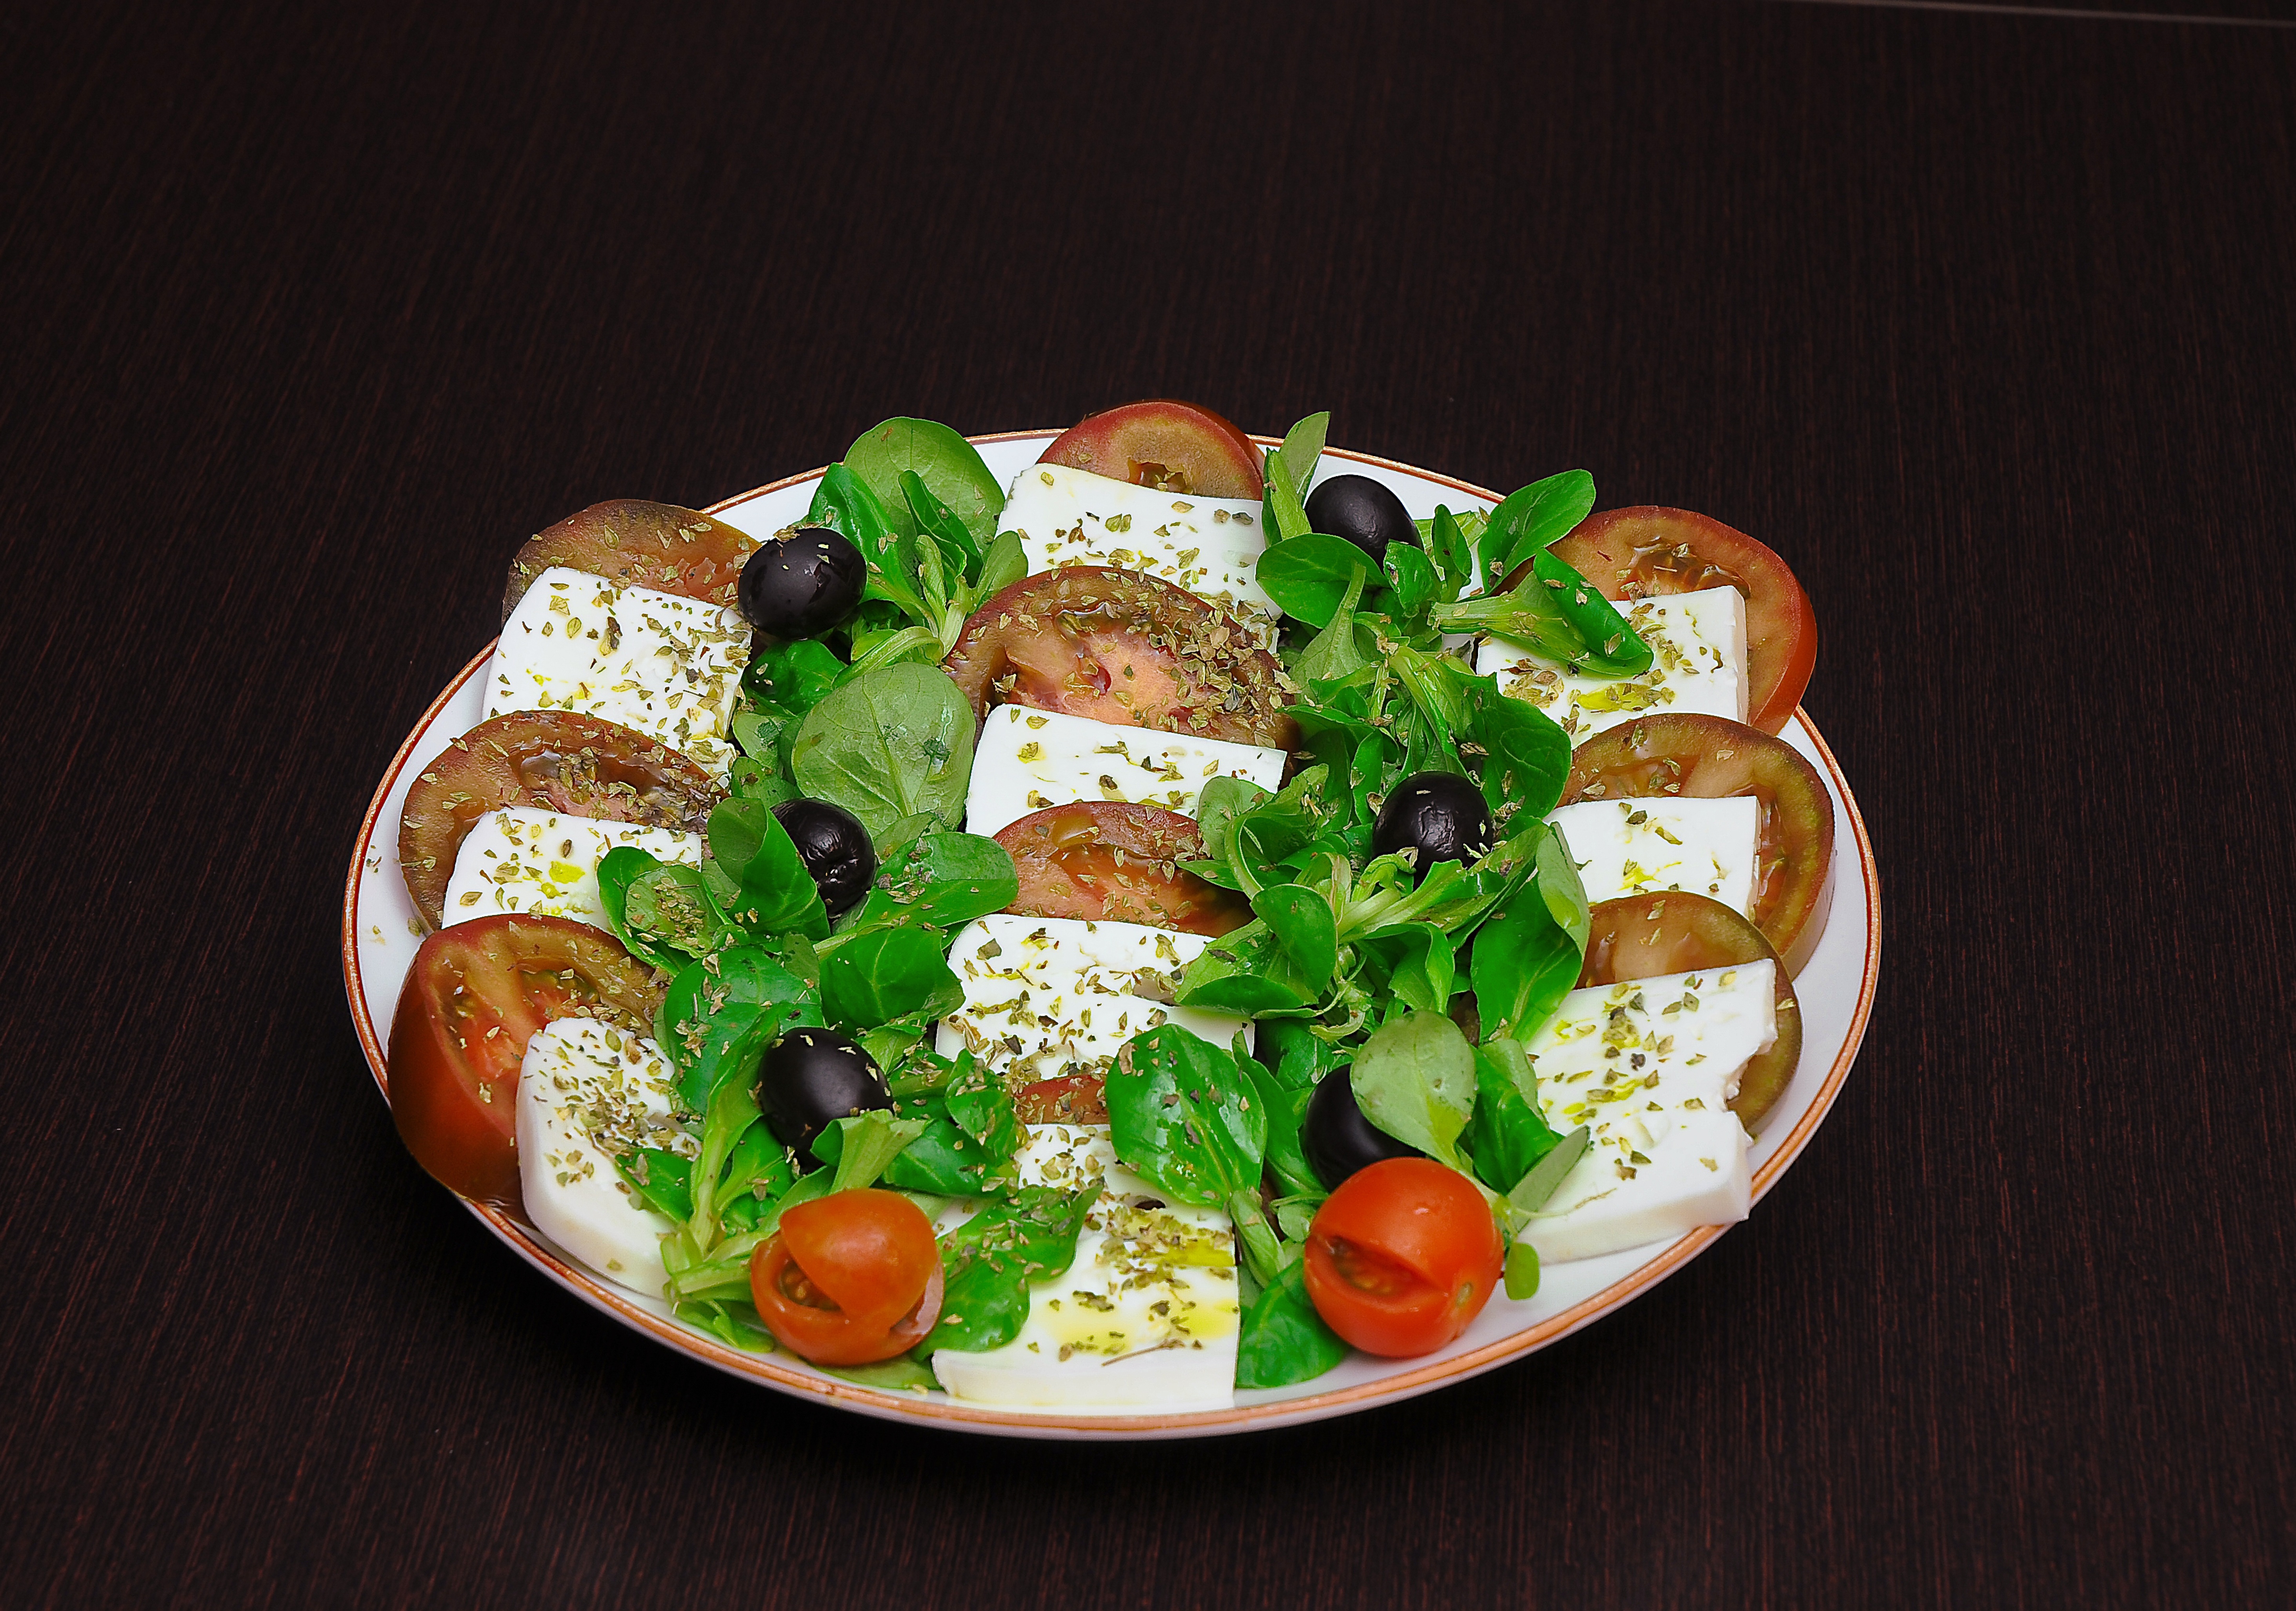
dish, meal, food, salad, produce, cuisine, cheese, tomato, asian food